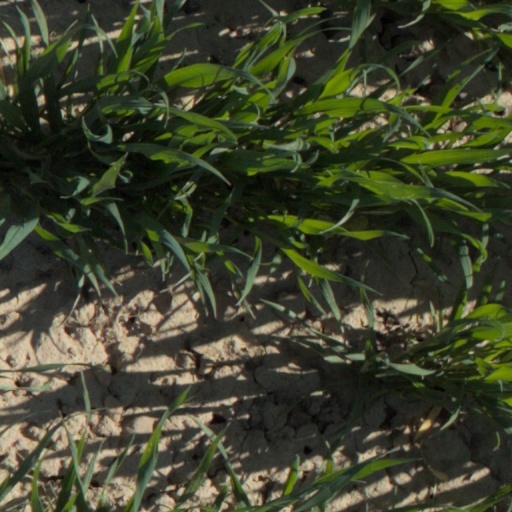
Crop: wheat